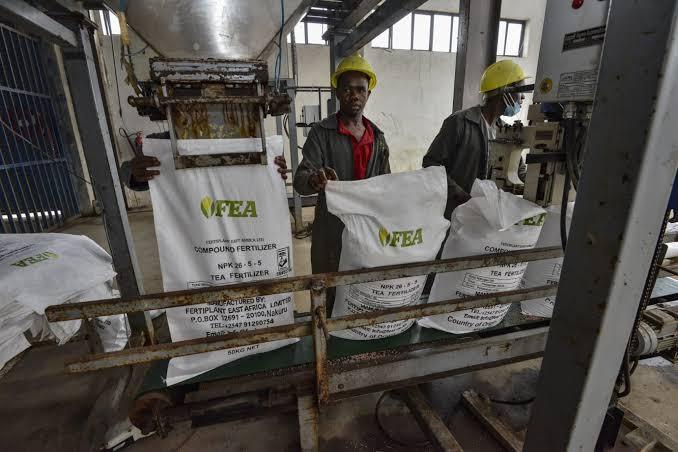
Watu wawili wanaume wanaweka viroba kwenye mbolea ndani, wakihakikisha usambazaji sahihi wa virutubisho ya mimea, kuongeza rutuba ya udongo, kuboresha mavuno, na kusaidia wakulima kupata mazao bora kwa kilimo endelevu.